Central Afghan highlands

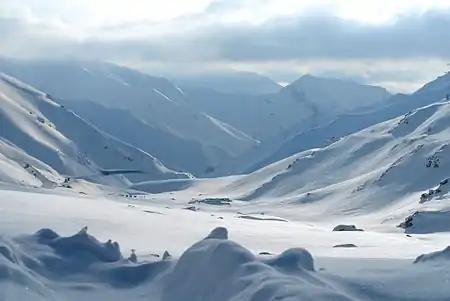
The Salang Pass during winter

The Highlands are cut through by the rivers of Afghanistan, including the Kabul, Helmand, Farah, Hari, Marghab, and Panj rivers. At the Shibar Pass, the Koh-i-Baba branches out from the Hindu Kush. The region has mountain pastures during summer ("sardsīr"), watered by the many small streams and rivers. There are also pastures available during winter in the neighboring warm lowlands ("garmsīr"), which makes the region ideal for seasonal transhumance. Forests exist between Nuristan and Paktika in the East Afghan montane conifer forests, and tundra exists in the northeast. An arc of the mountains extends up to Quetta, Ziarat, and Kalat in Balochistan in the south, which are home to large juniper forests.